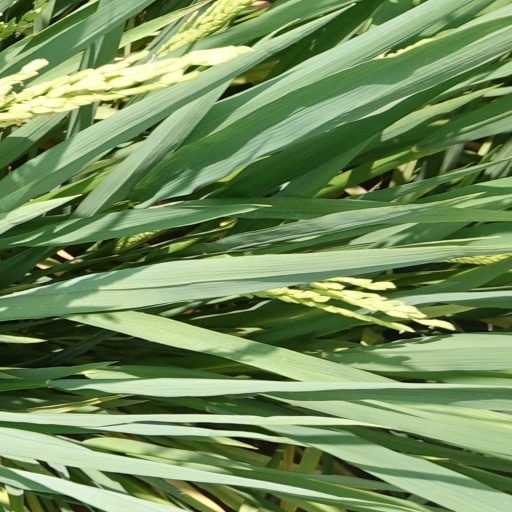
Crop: rice